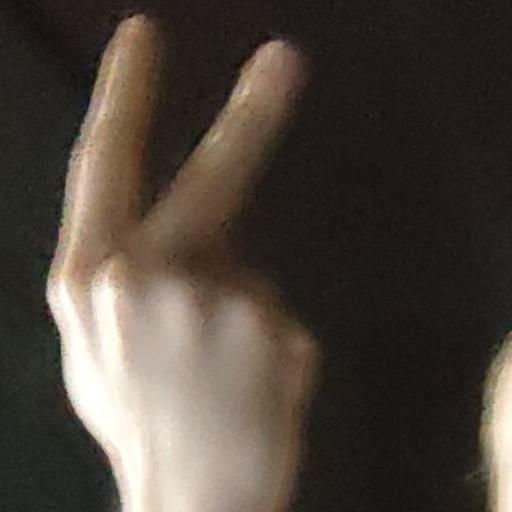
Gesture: peace_inverted